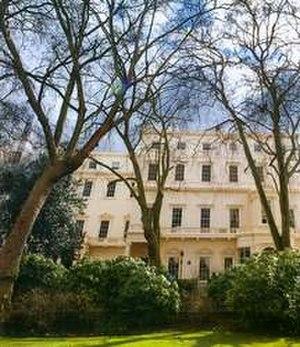
Fellow of the British Academy ou Membre de la British Academy noté FBA, est un titre décerné par la British Academy aux meilleurs universitaires en sciences humaines et sociales. Les nouveaux membres sont distingués chaque année ; il y a environ 1 400 membres.
La British Academy est l'académie nationale des sciences humaines et sociales du Royaume-Uni. Son nom complet est The British Academy for the Promotion of Historical, Philosophical and Philological Studies. Elle peut être considérée comme l'équivalent britannique de l'Académie des sciences morales et politiques et de l'Académie des inscriptions et belles-lettres réunies.